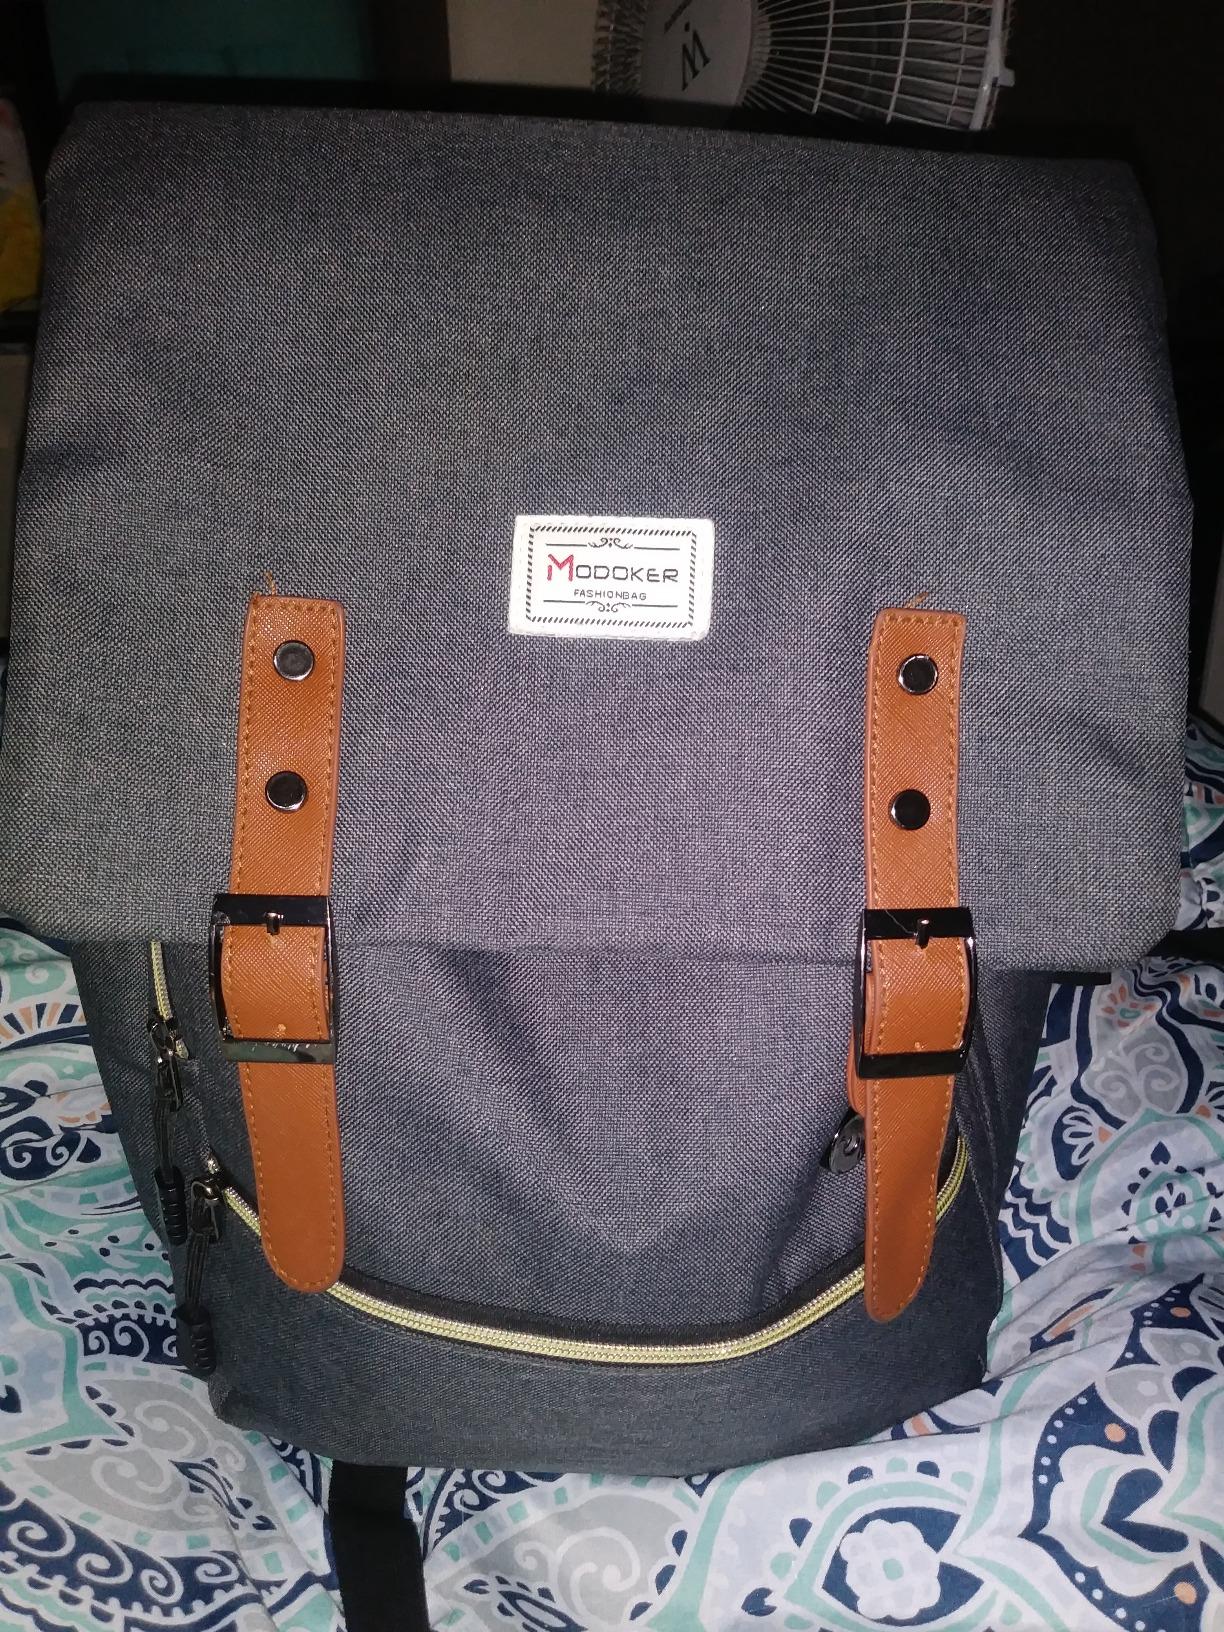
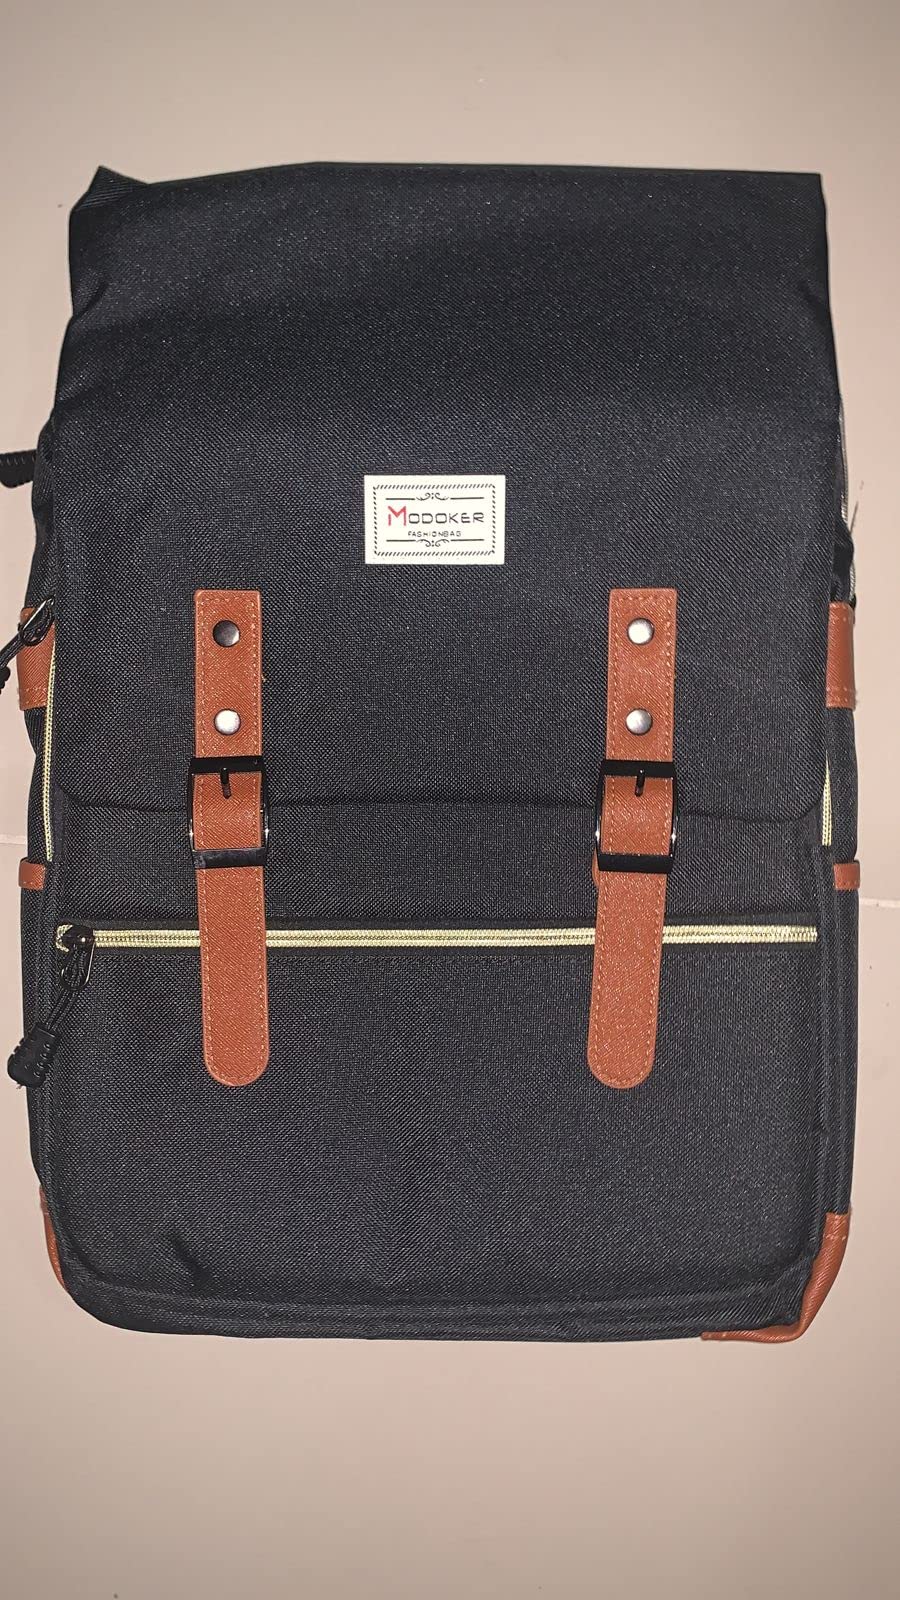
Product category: bag
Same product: no